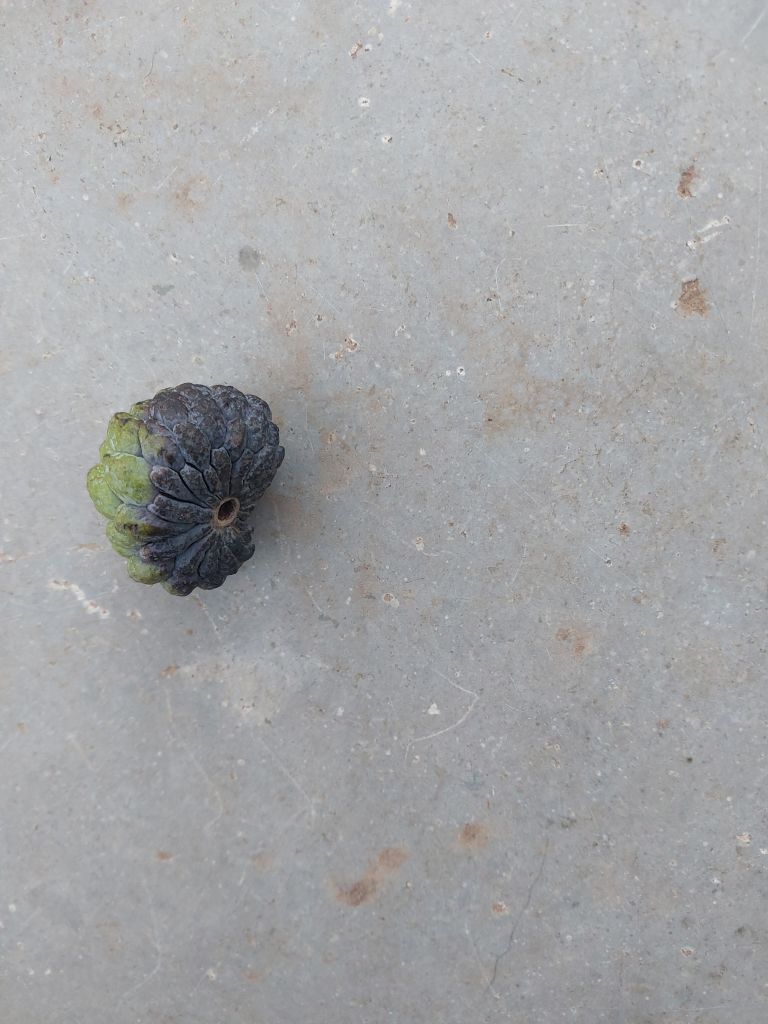
Disease label: Blank Canker